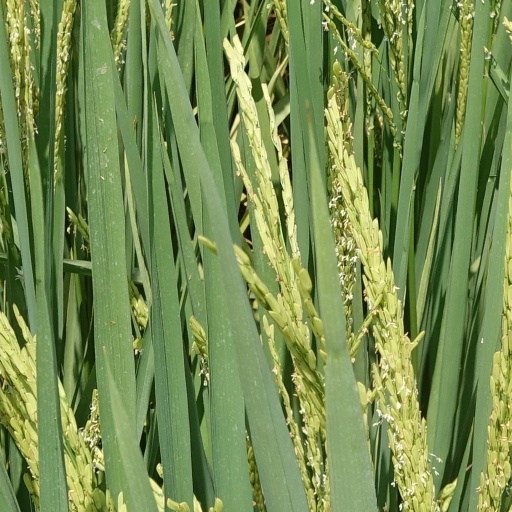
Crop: rice